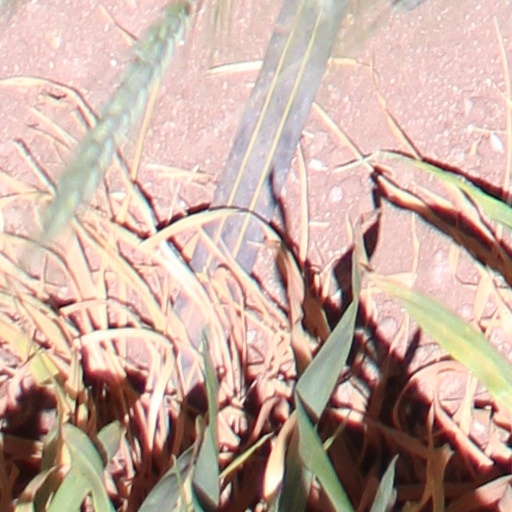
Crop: wheat